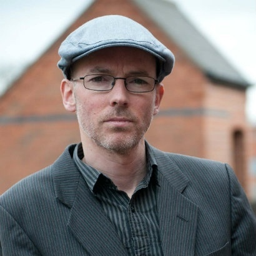
author looking serious in a flat cap